Crayon Shin-chan: Super-Dimension! The Storm Called My Bride

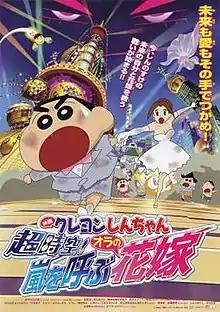

, also known as My Bridge Through Space and Time, is a 2010 Japanese anime film. It is the 18th film based on the popular comedy manga and anime series "Crayon Shin-chan".